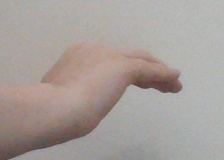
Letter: haa